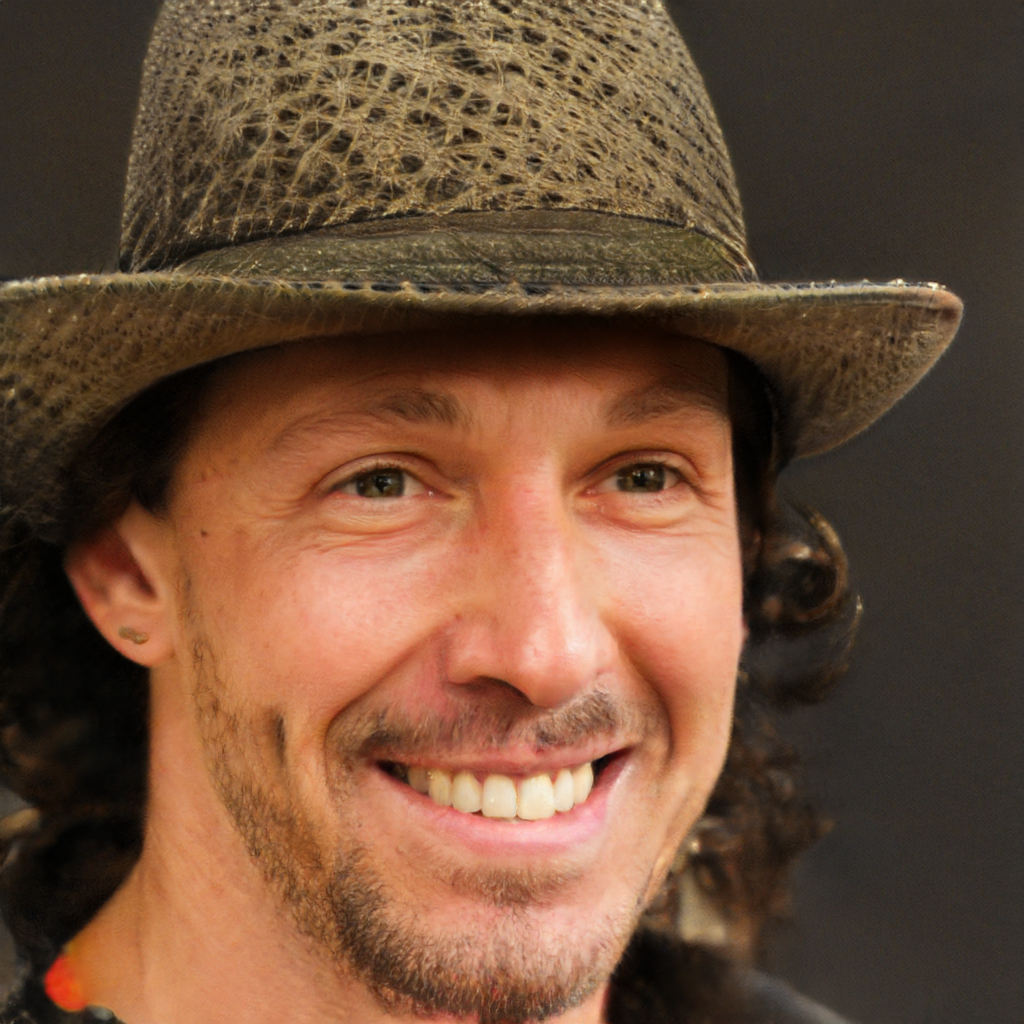
Gender: Male